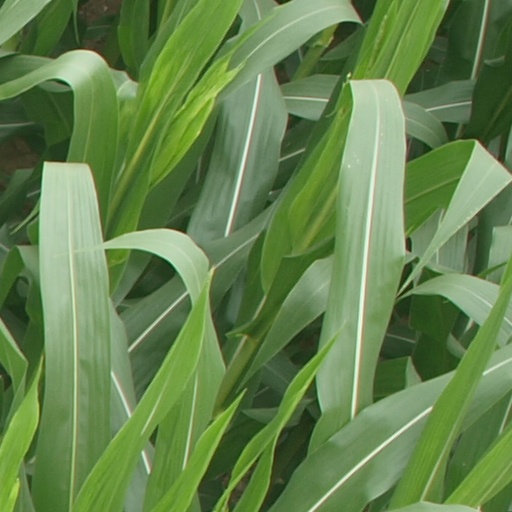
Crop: maize; corn